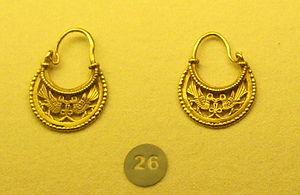
Une boucle d’oreille est un bijou ornant le pavillon de l’oreille, traditionnellement au niveau du lobe. Porté par paire, ce bijou est généralement considéré comme un accessoire féminin. Une vaste majorité des boucles d’oreille impose une perforation du pavillon auriculaire, mais il existe aujourd’hui des alternatives pour les oreilles non-percées.